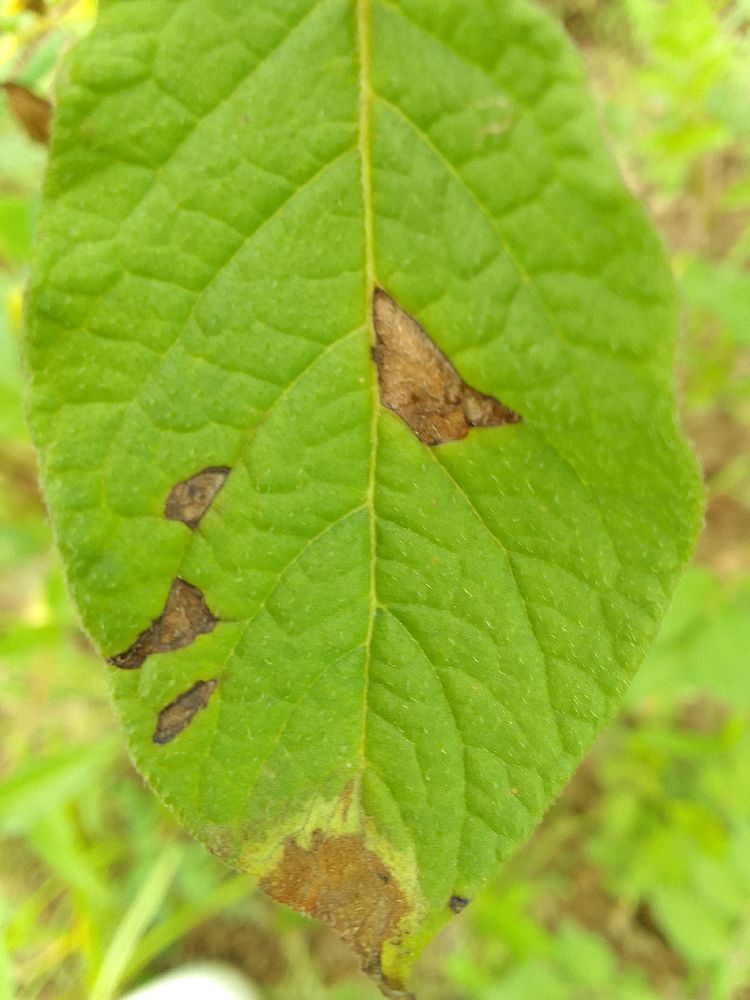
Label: Late blight